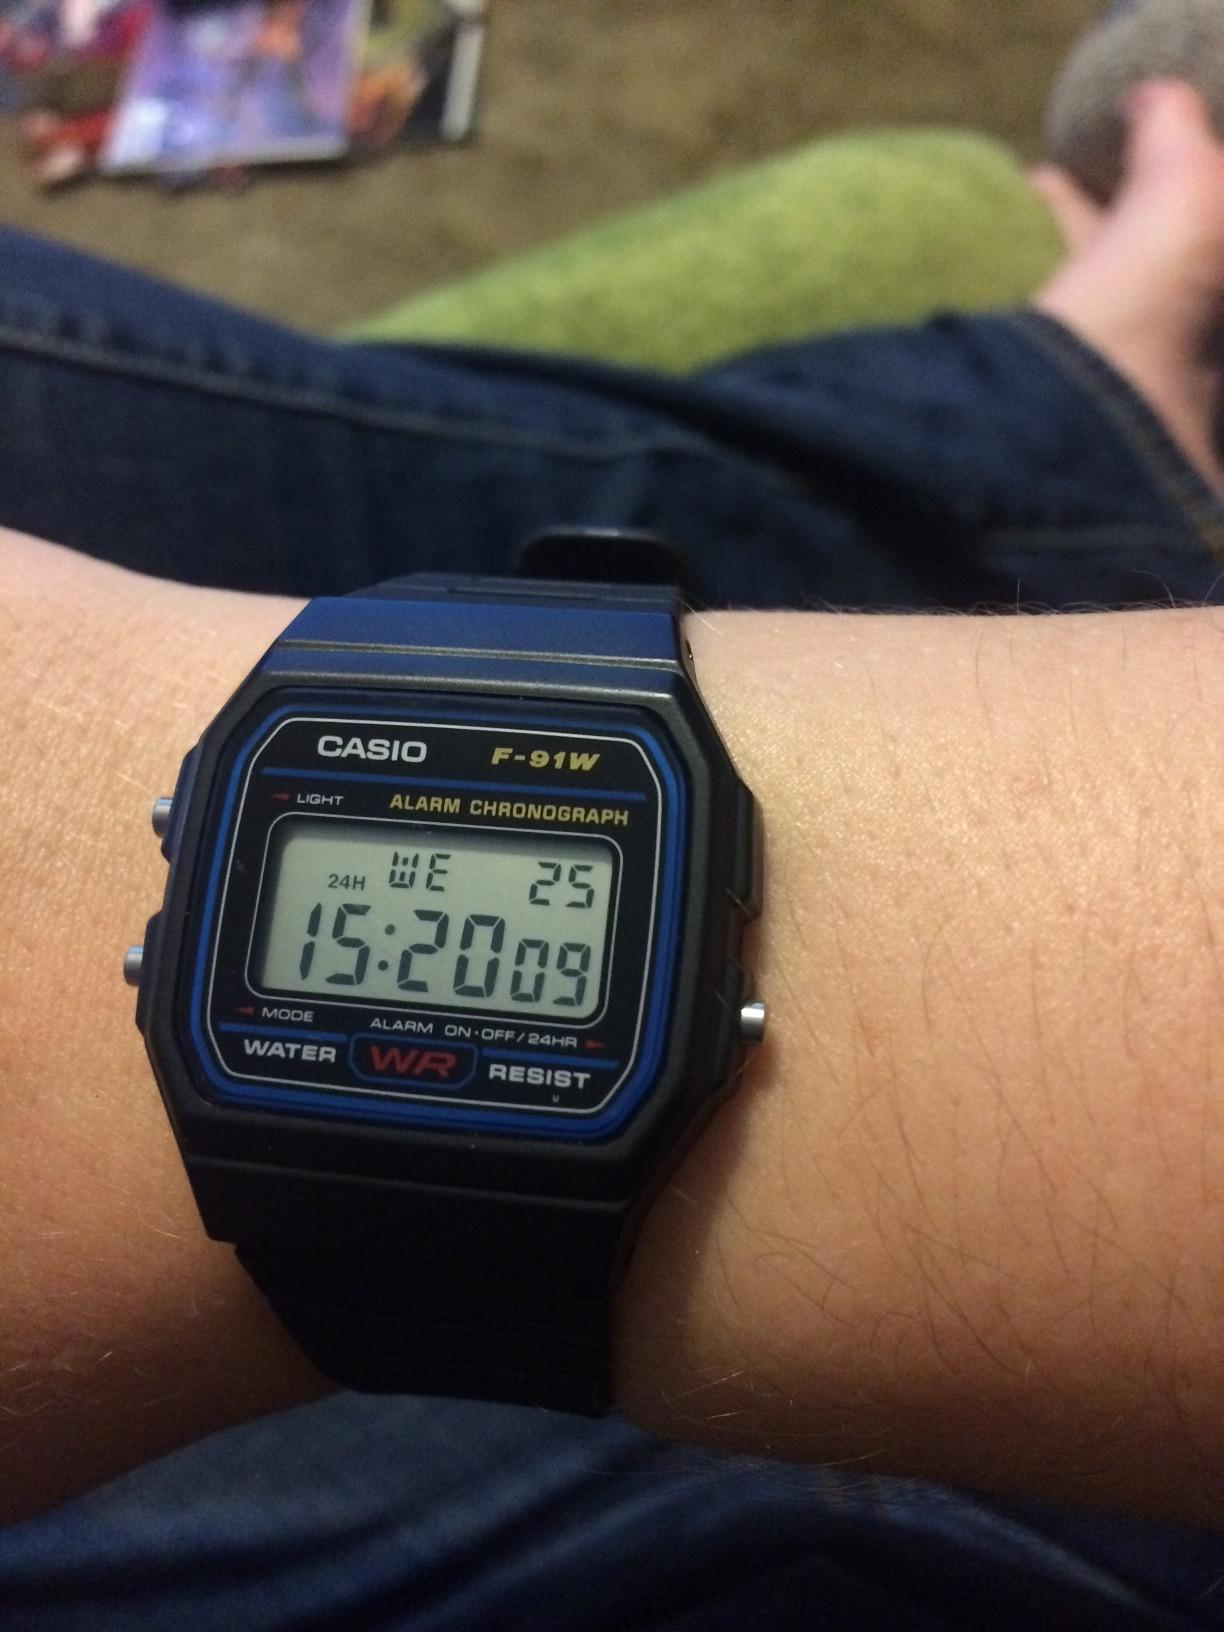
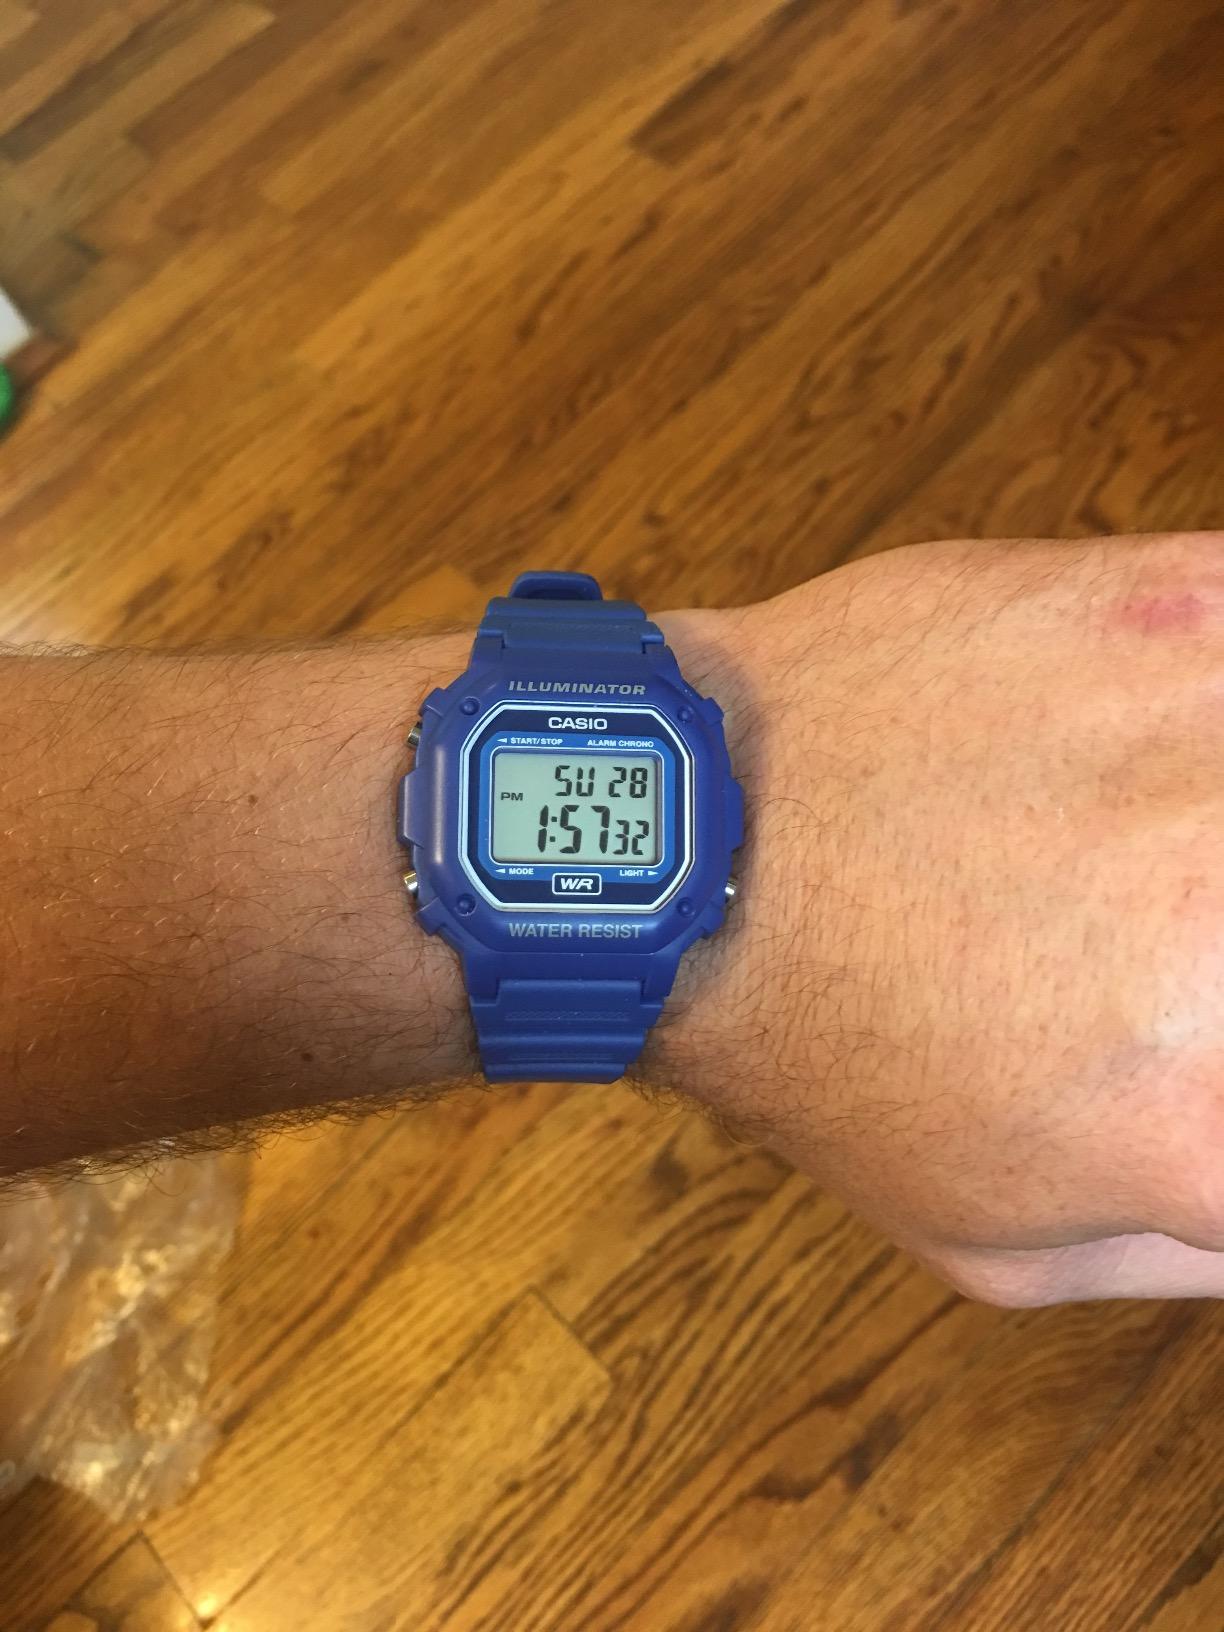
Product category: accessories_watch
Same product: no